Edward Davies House

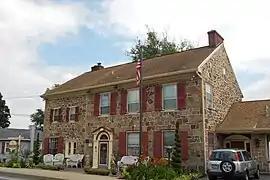

Edward Davies House is a historic home located at Caernarvon Township in Lancaster County, Pennsylvania. It was built about 1805, and is a -story, T-shaped stone dwelling with a gable roof in the Federal style. It has three sections: the two bay eastern section that was originally Davies shop; the three bay western section that was originally his dwelling; and the rear "Old Kitchen" section.